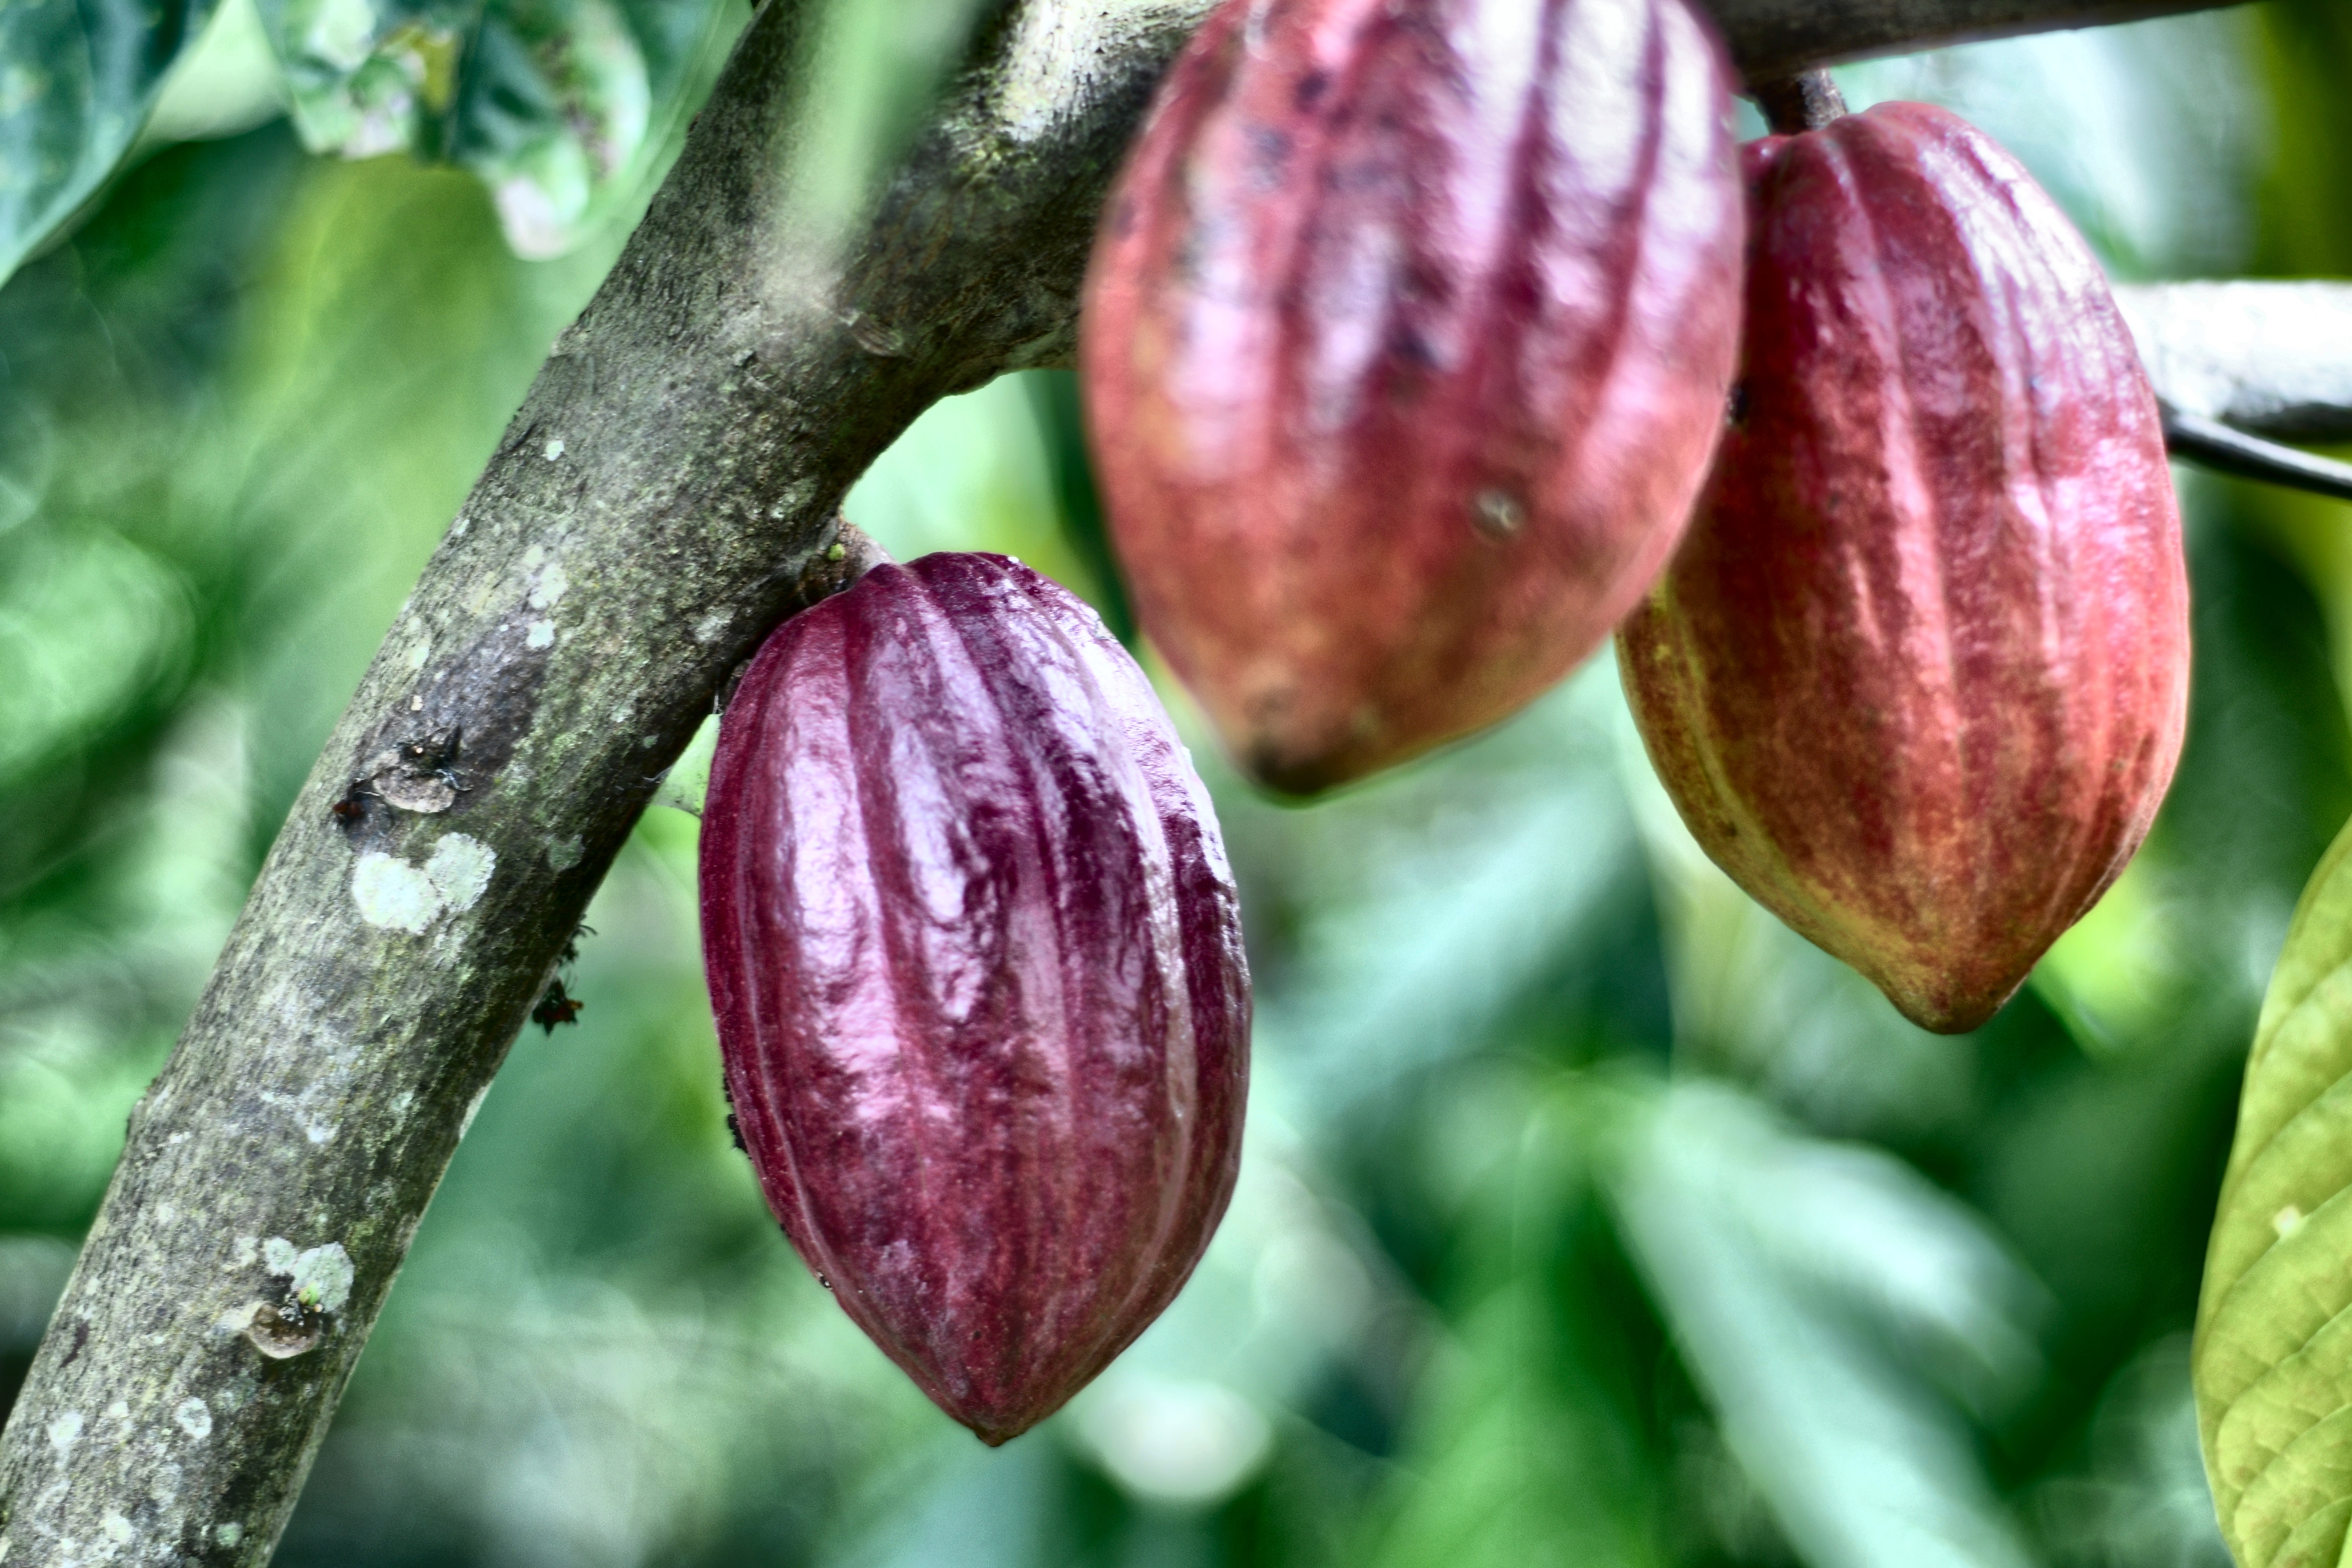
Maturity: unmature
Variety: Amelonado